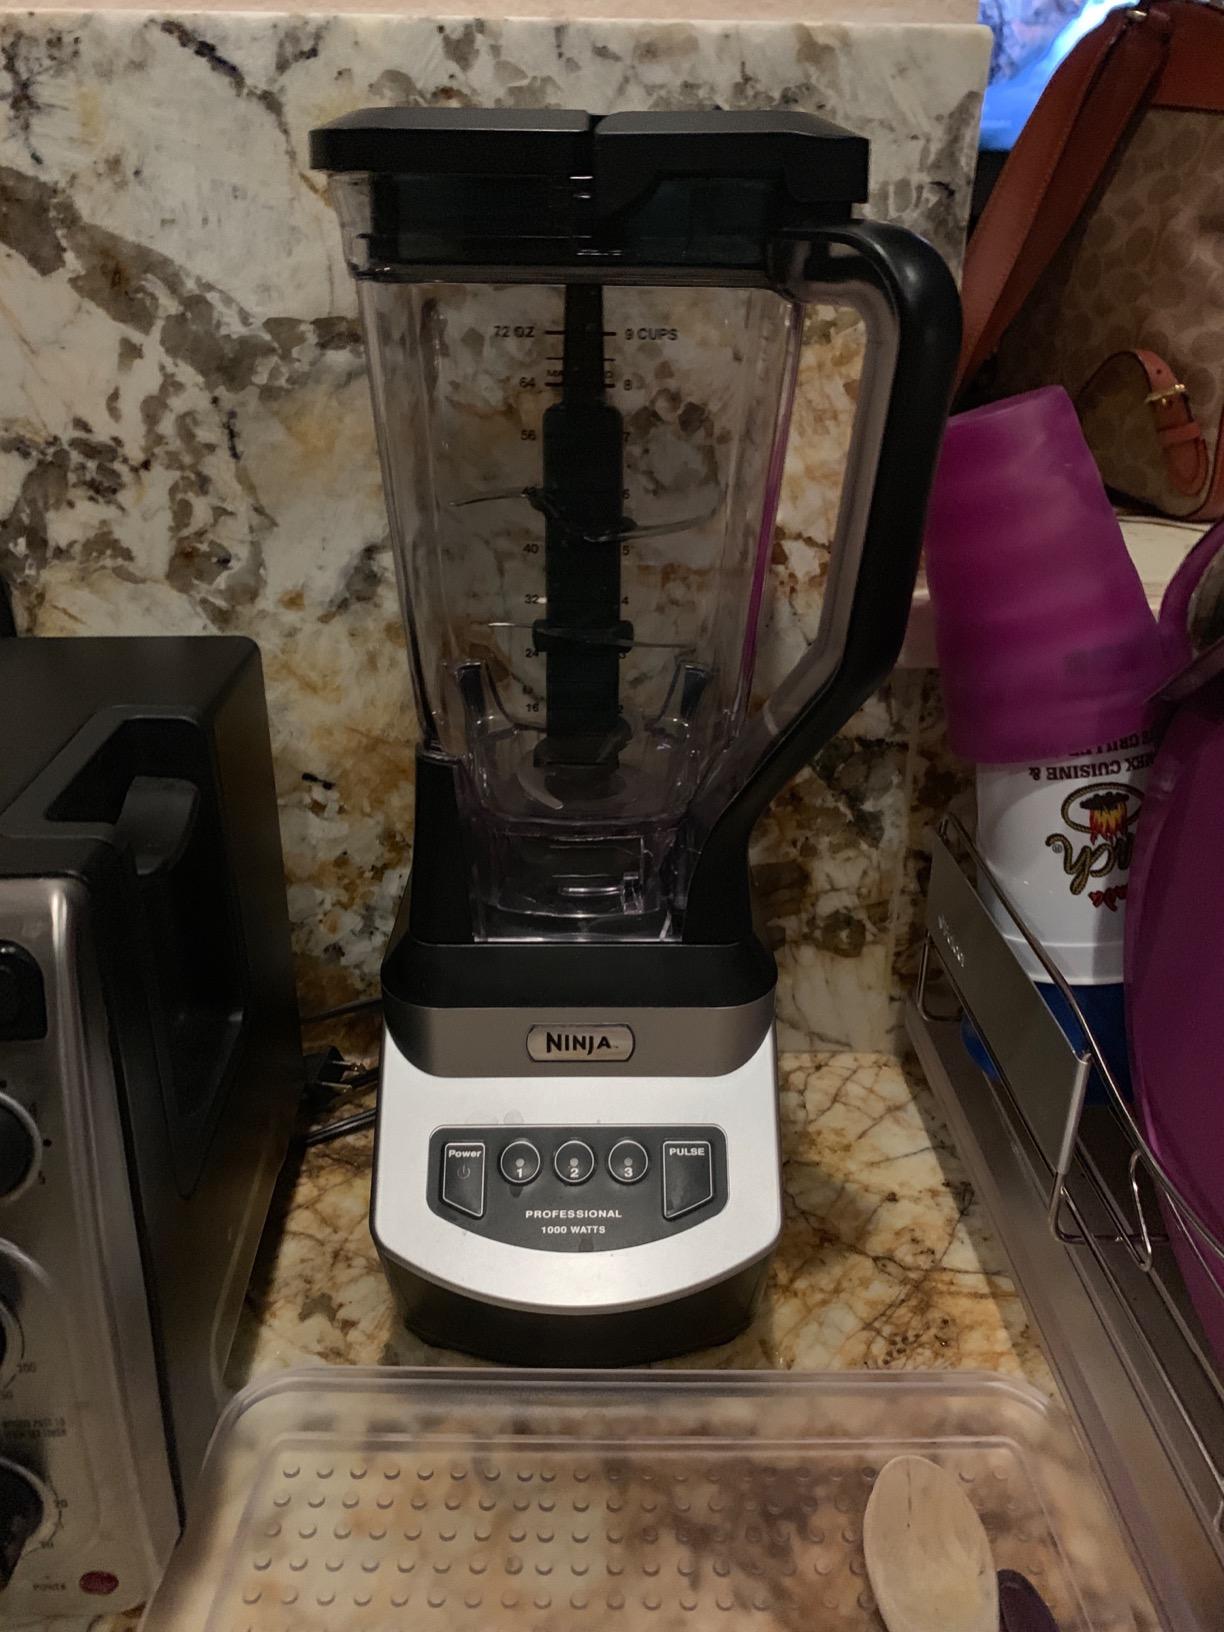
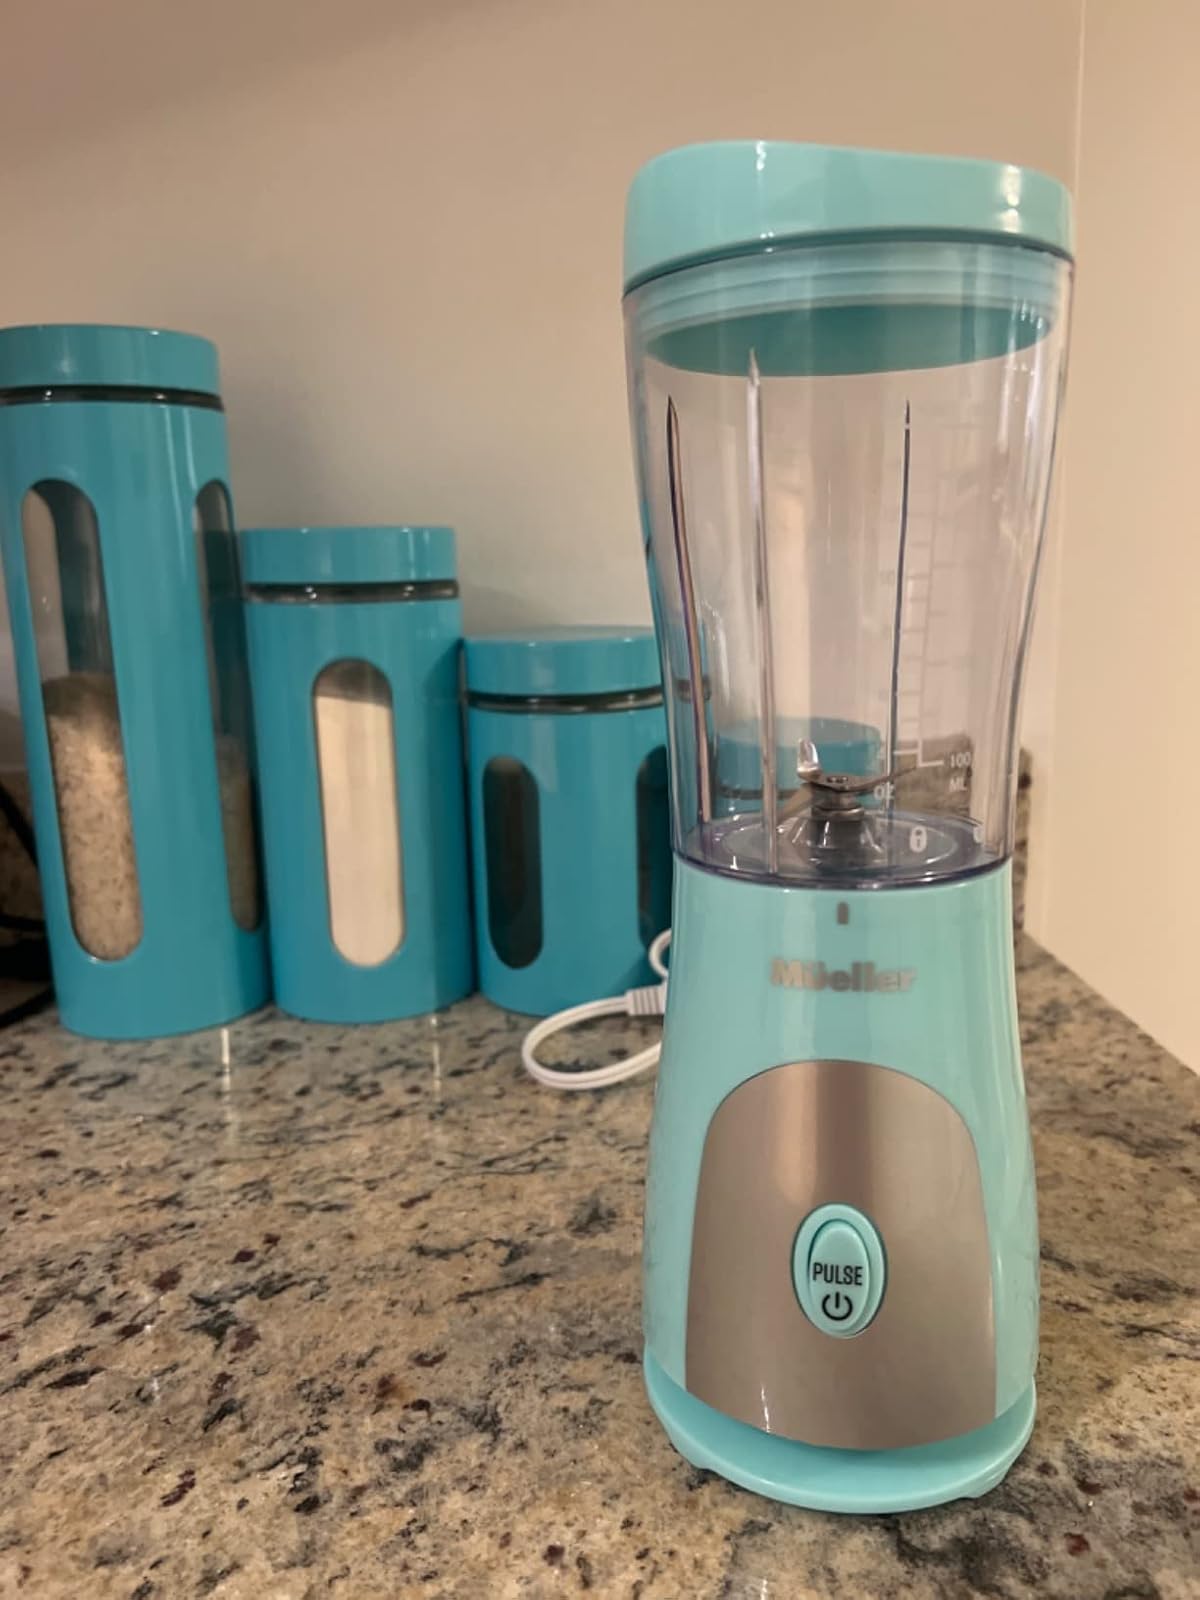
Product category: items_blender
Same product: no